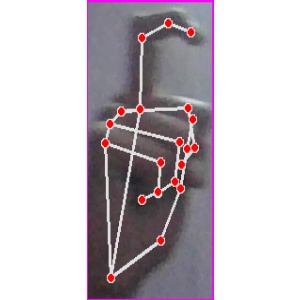
अक्षर: ट